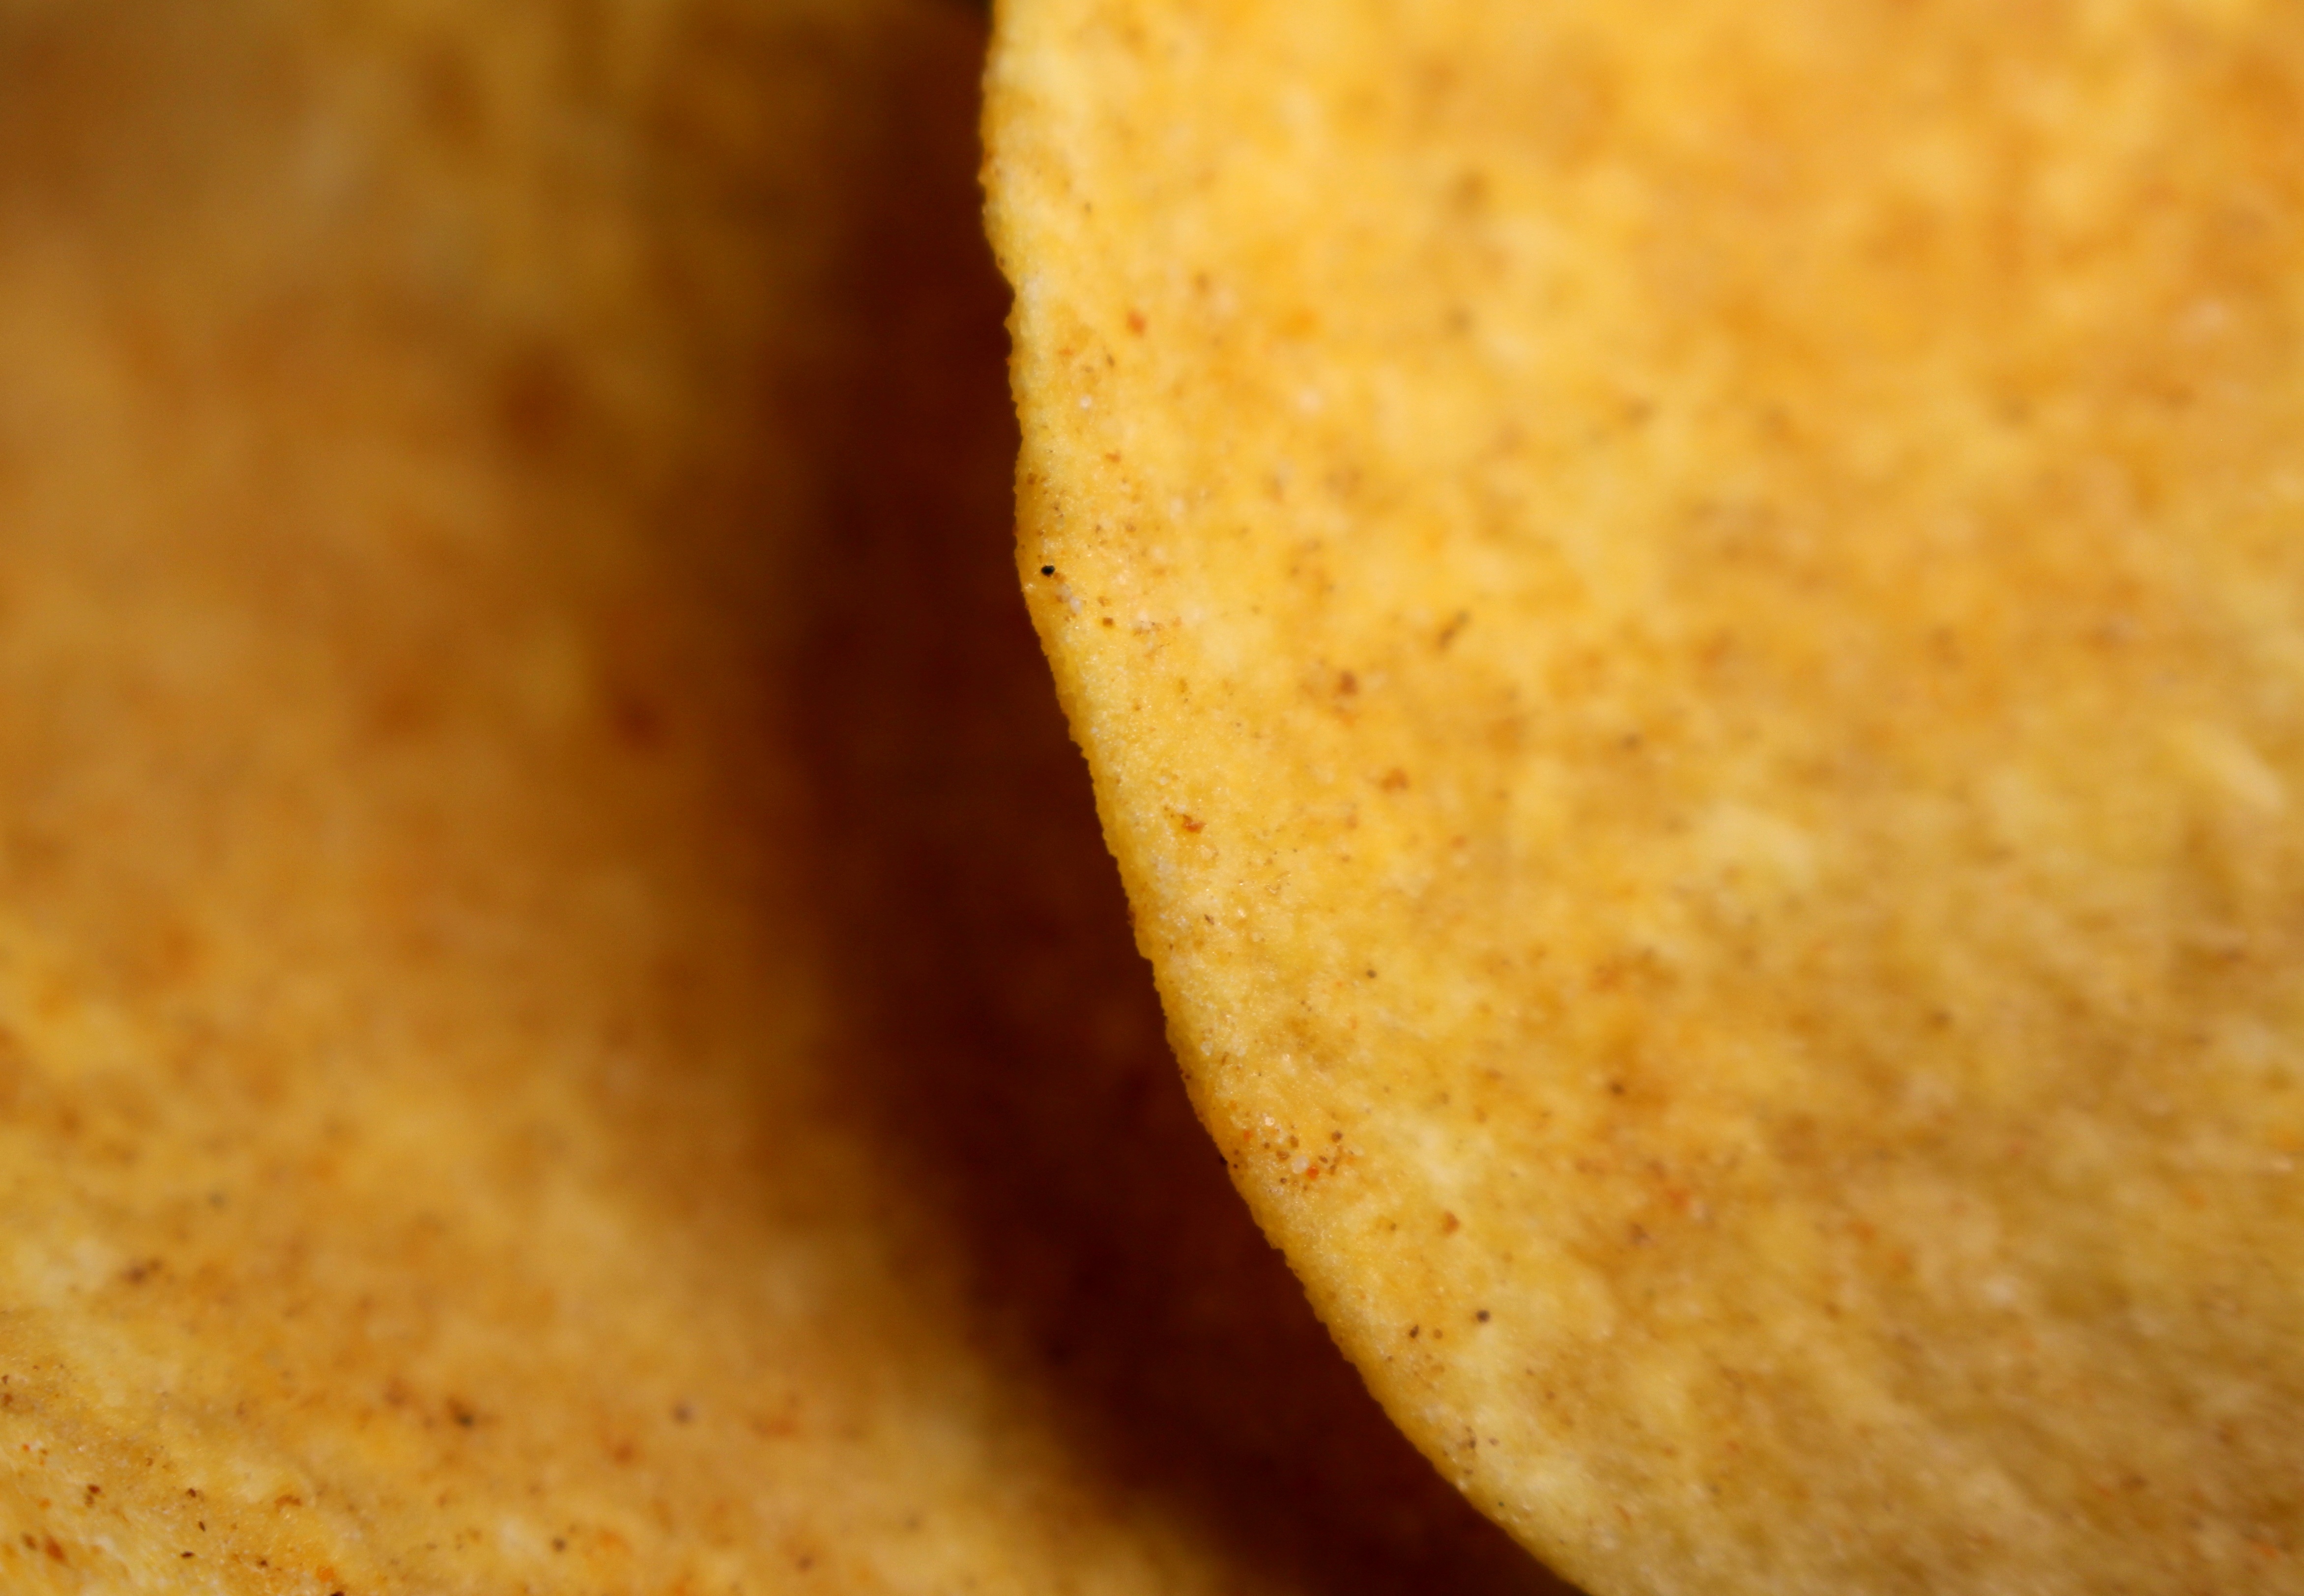
dish, meal, food, produce, yellow, breakfast, baking, snack, dessert, eat, cuisine, hearty, salty, crispy, chips, baked goods, nibble, crisps, junk food, potato chips, salty snack, stack of chips